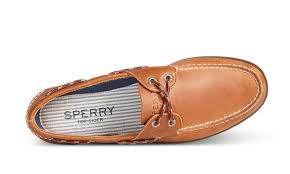
Label: Boat